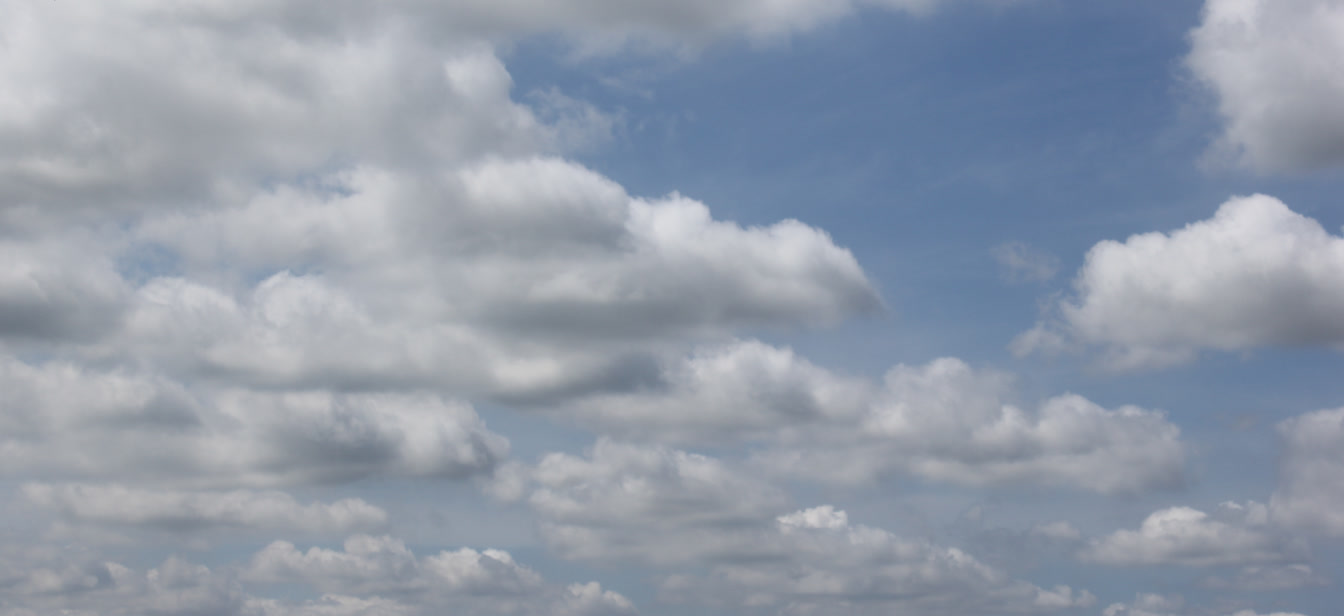
Cloud type: Stratocumulus